The Arduin Adventure

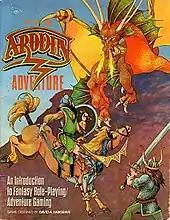
Cover art by Greg Espinoza

The Arduin Adventure is a 1981 role-playing game published by Grimoire Games. Although previous publications by Grimoire used the rules from the fantasy role-playing game "Dungeons & Dragons", "The Arduin Adventure" attempted to create a new rules system.